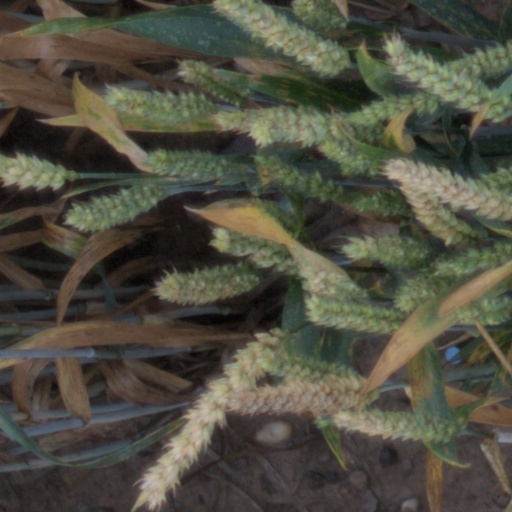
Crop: wheat